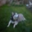
Label: wolf